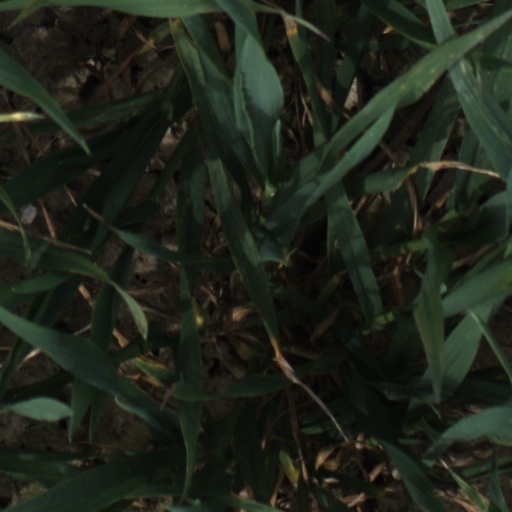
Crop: wheat